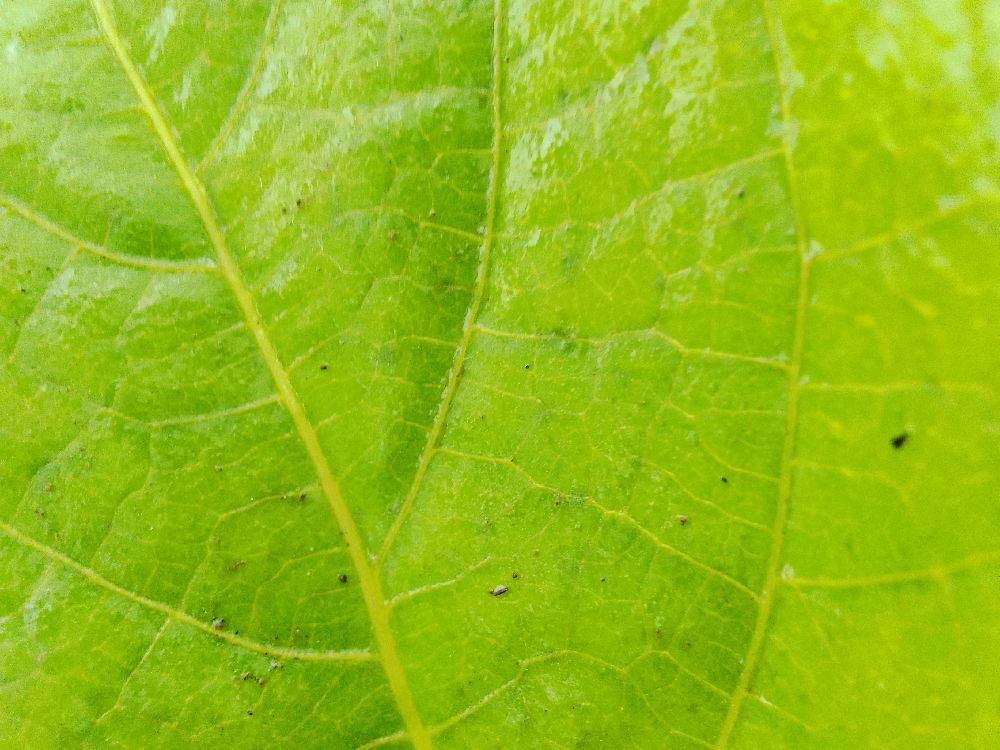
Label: healthy